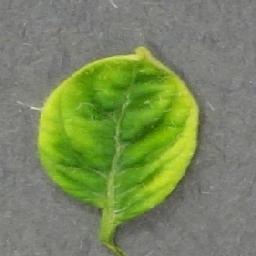
Label: Tomato___Tomato_Yellow_Leaf_Curl_Virus